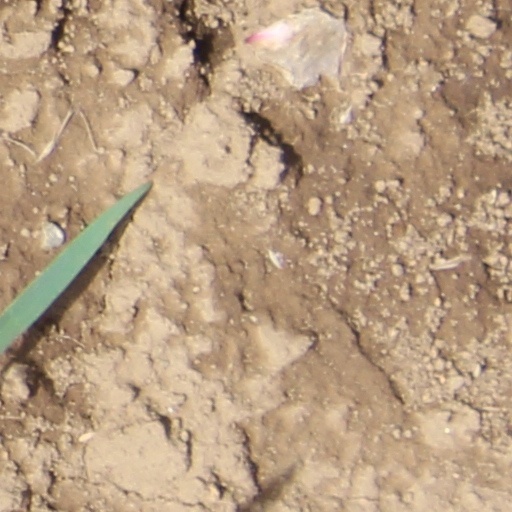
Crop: wheat